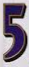
Number: 5